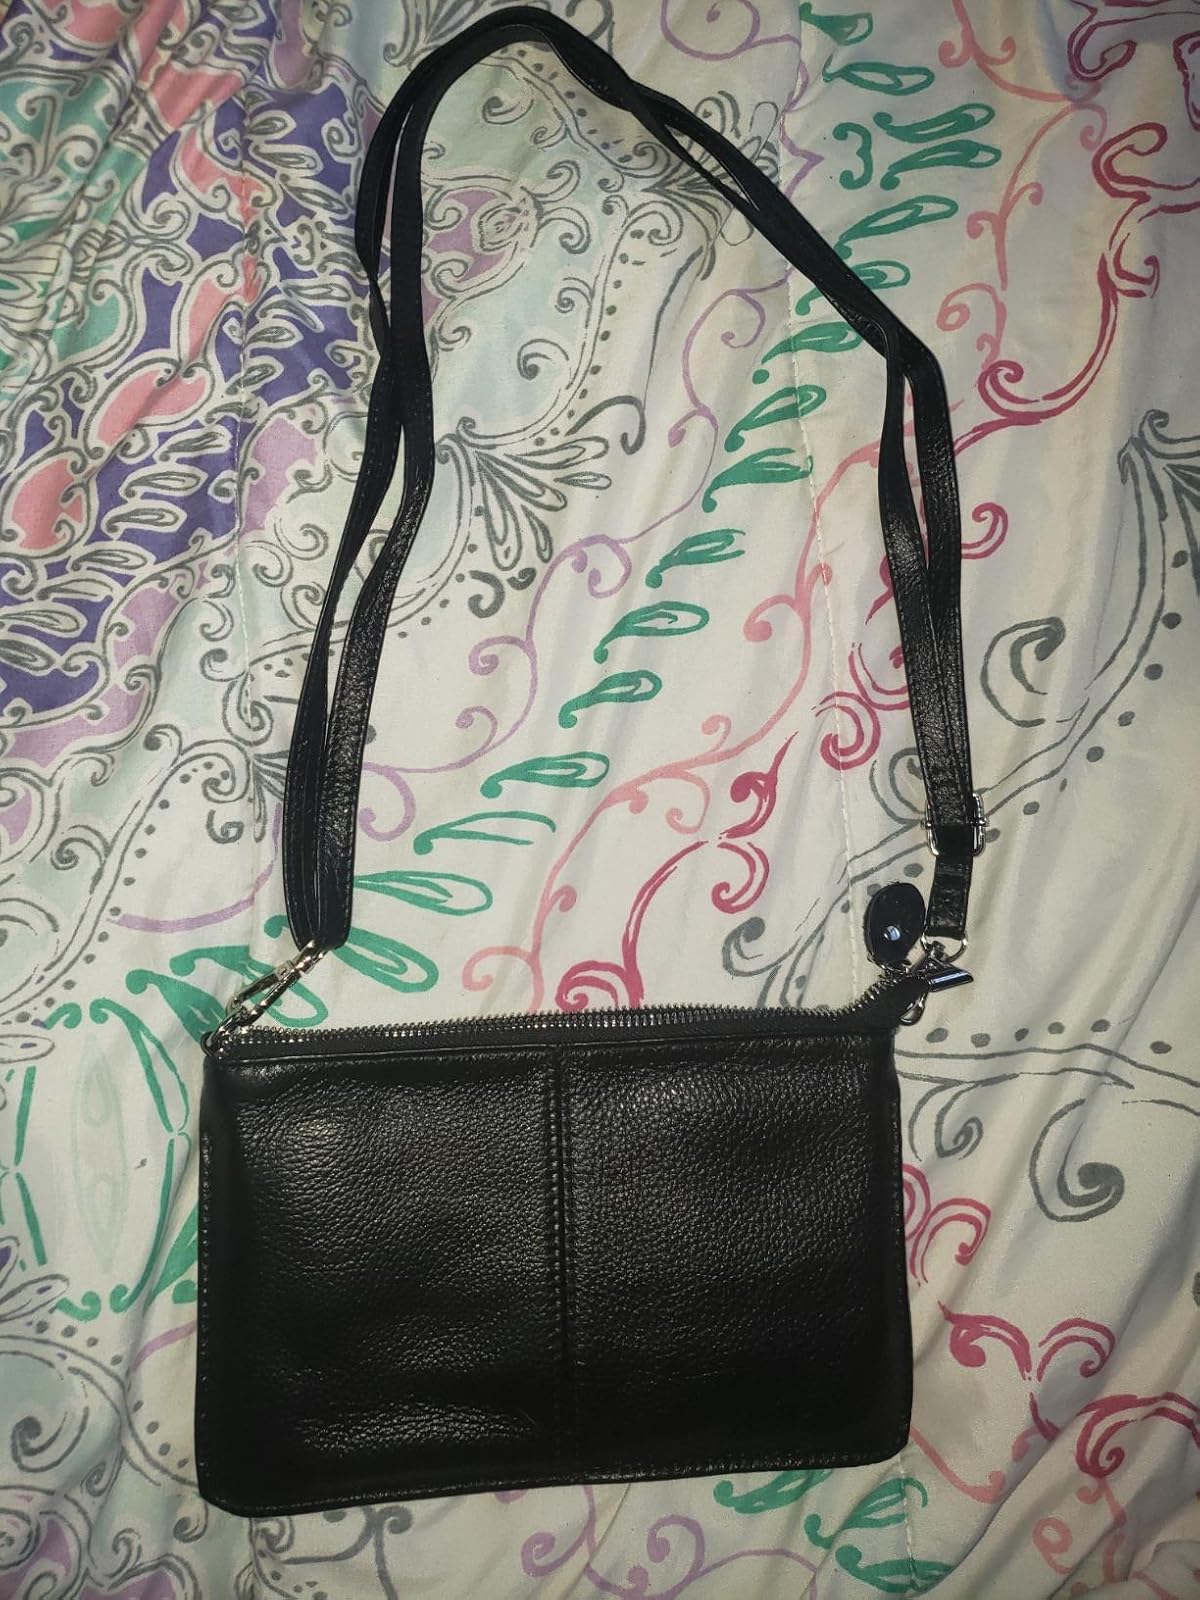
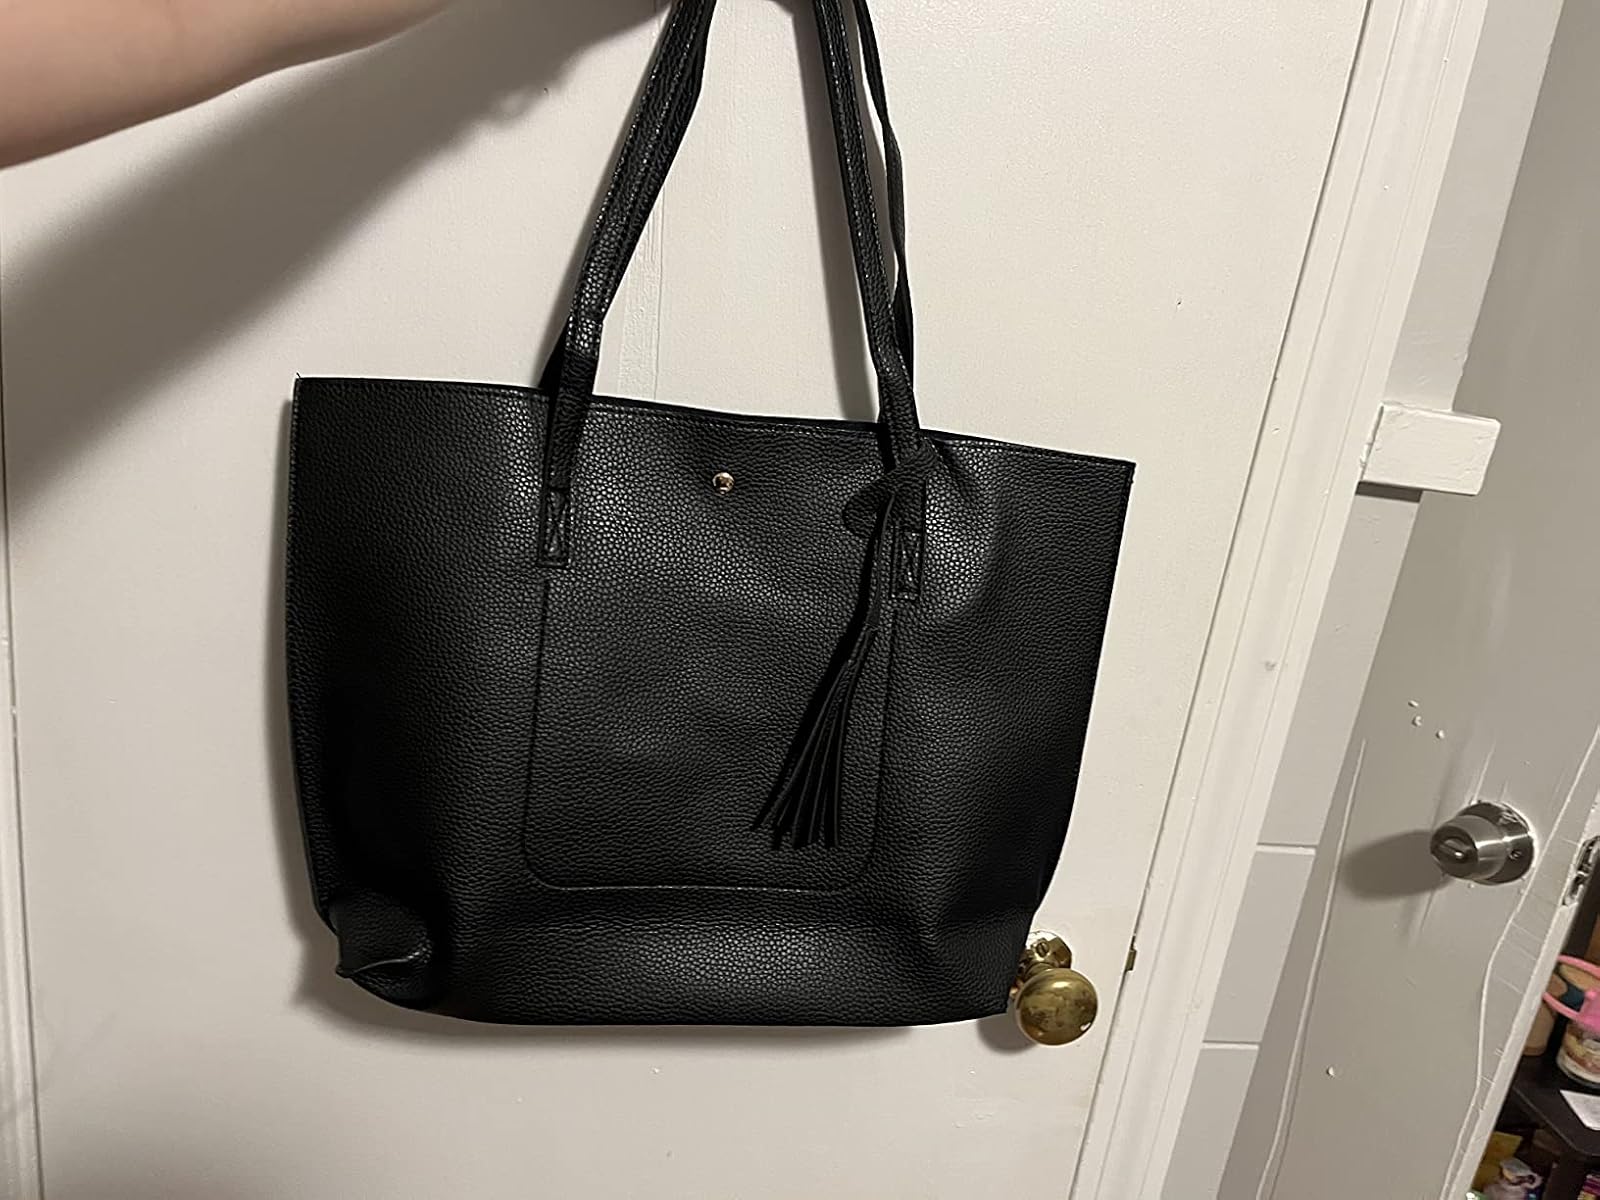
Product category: accessories_handbag
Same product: no